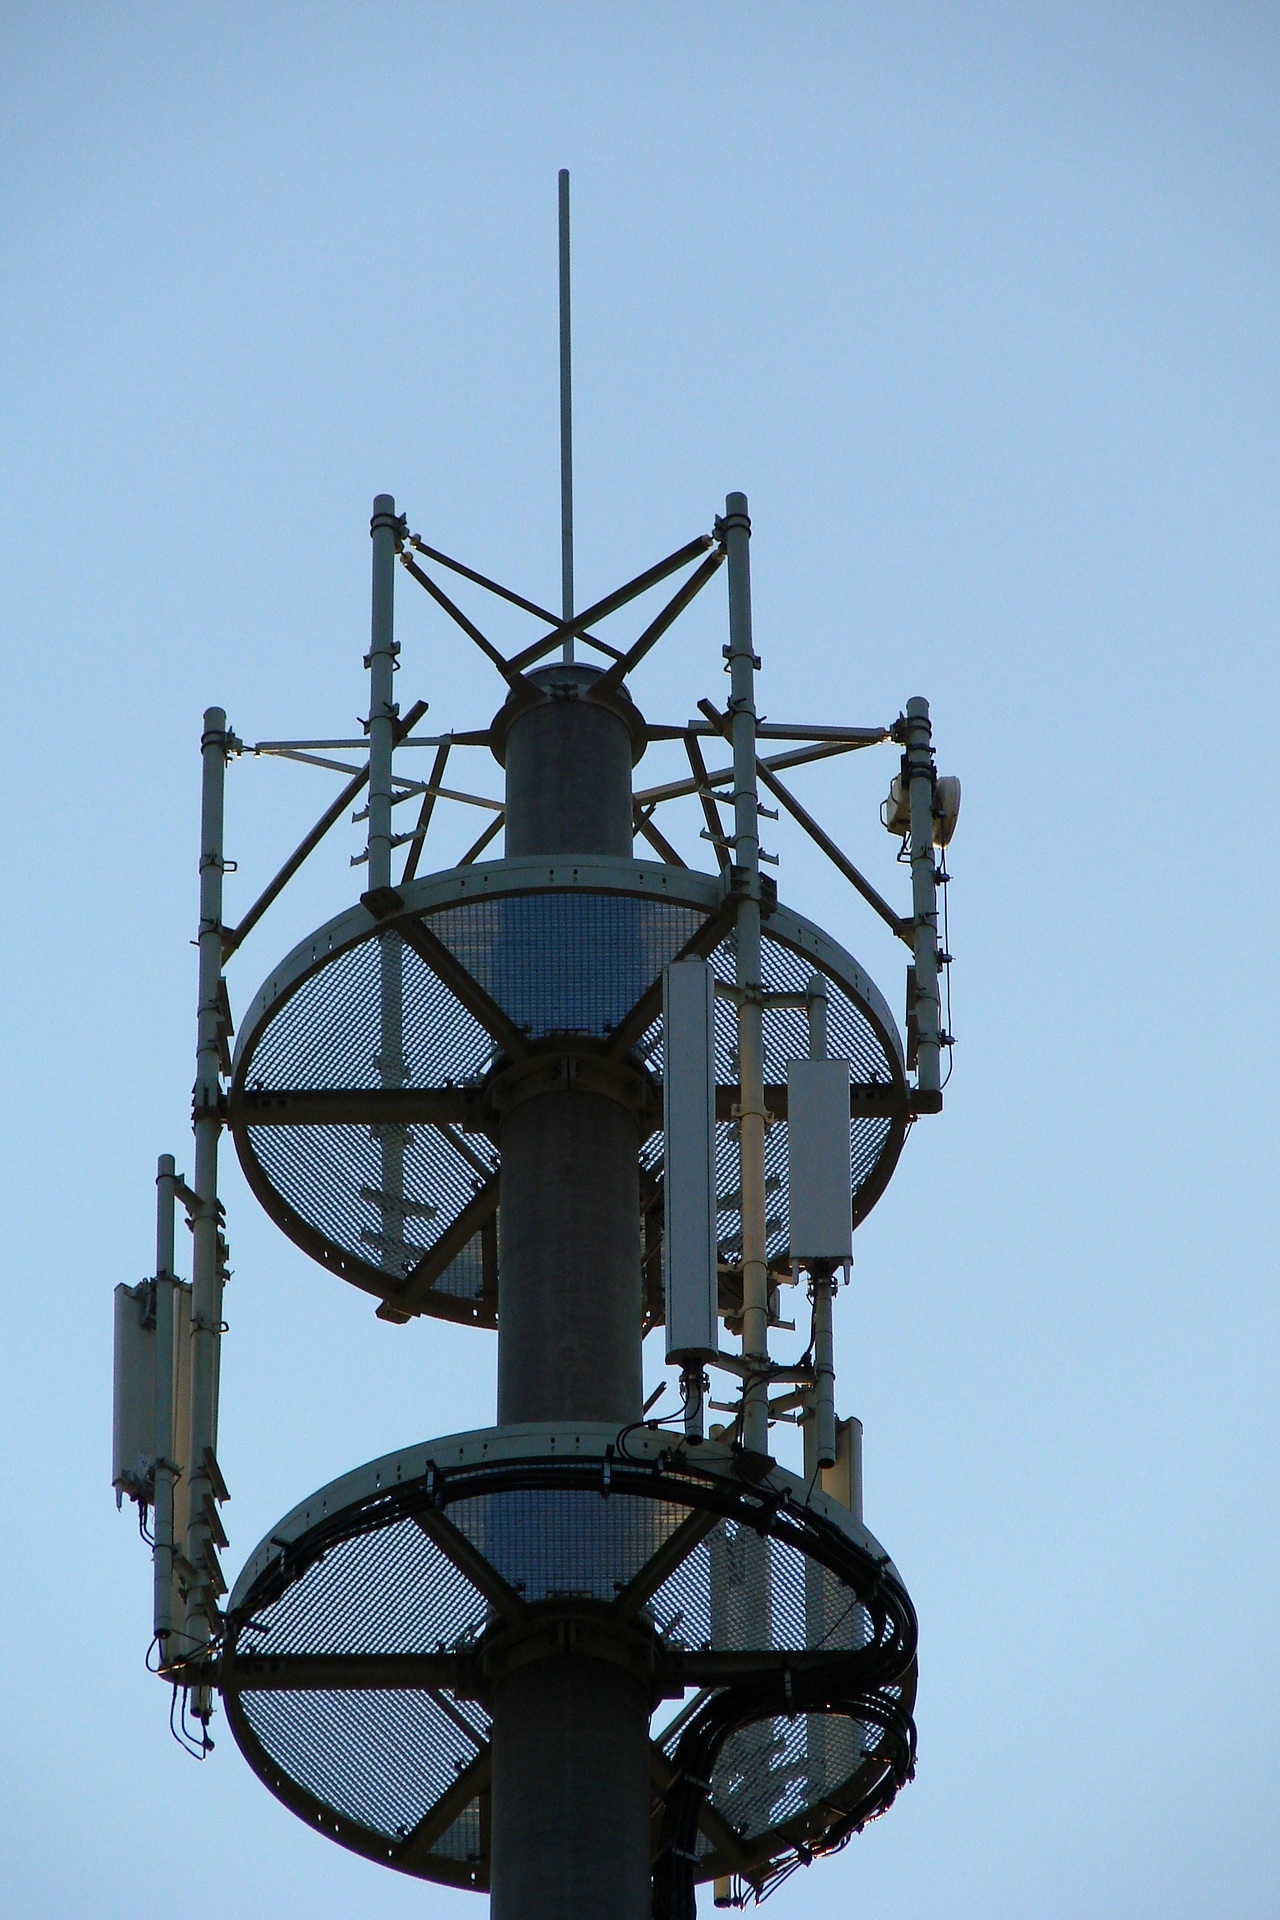
light, technology, antenna, tower, mast, communication, blue, street light, electricity, lighting, light fixture, cellular, gsm, relay, wireless, transmission, telecommunication, telecommunication tower, gsm relay